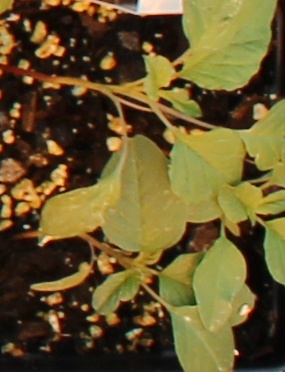
Label: Palmer Amaranth